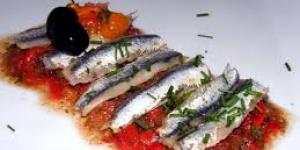
anchoas marinadas sobre pimiento